Supreme Court of Ghana

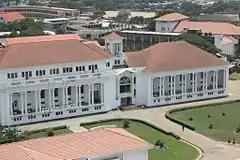

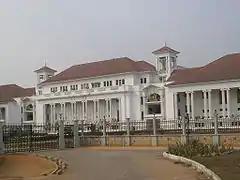

The 1992 constitution stipulates that the Supreme Court is made up of the Chief Justice of Ghana and not less than nine other Justices of the Supreme Court. Is the final court of appeal and has jurisdiction over matters relating to the enforcement or the interpretation of constitutional law. The Chief Justice is appointed by the President of Ghana acting in consultation with the Council of State and with the approval of the country's Parliament. The other Supreme Court Justices are appointed by the President acting on the advice of the Judicial Council and in consultation with the Council of State. This must also be with the approval of Parliament. The 1992 Constitution abolished all the public tribunals established under the PNDC and created the Regional Tribunal whose chairman was equated with the High Court judges. There is no limit on the number of judges appointed to the Supreme Court. There have been calls for there to be a cap on the number but various judges advised against it due to the demands on the court by the 1992 constitution. The Court of Appeal, which includes the chief justice and not fewer than five other judges, has jurisdiction to hear and to determine appeals from any judgment, decree, or High Court of Justice order. The High Court of Justice, which consists of the chief justice and not fewer than twelve other justices, has jurisdiction in all matters, civil and criminal, other than those involving treason.